Red Land High School

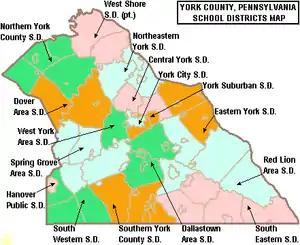
West Shore School District region in York County

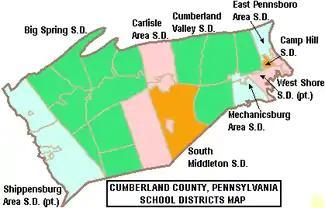
West Shore School District region in Cumberland County

In 2013, School District students took the SAT exams. The District's Verbal Average Score was . The Math average score was . The Writing average score was . The College Board reported that statewide scores were: 494 in reading, 504 in math and 482 in writing. The nationwide SAT results were the same as in 2012.